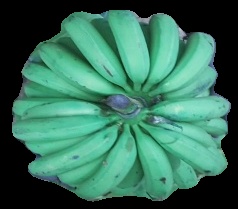
Variety: pachbale
Grade: grade2